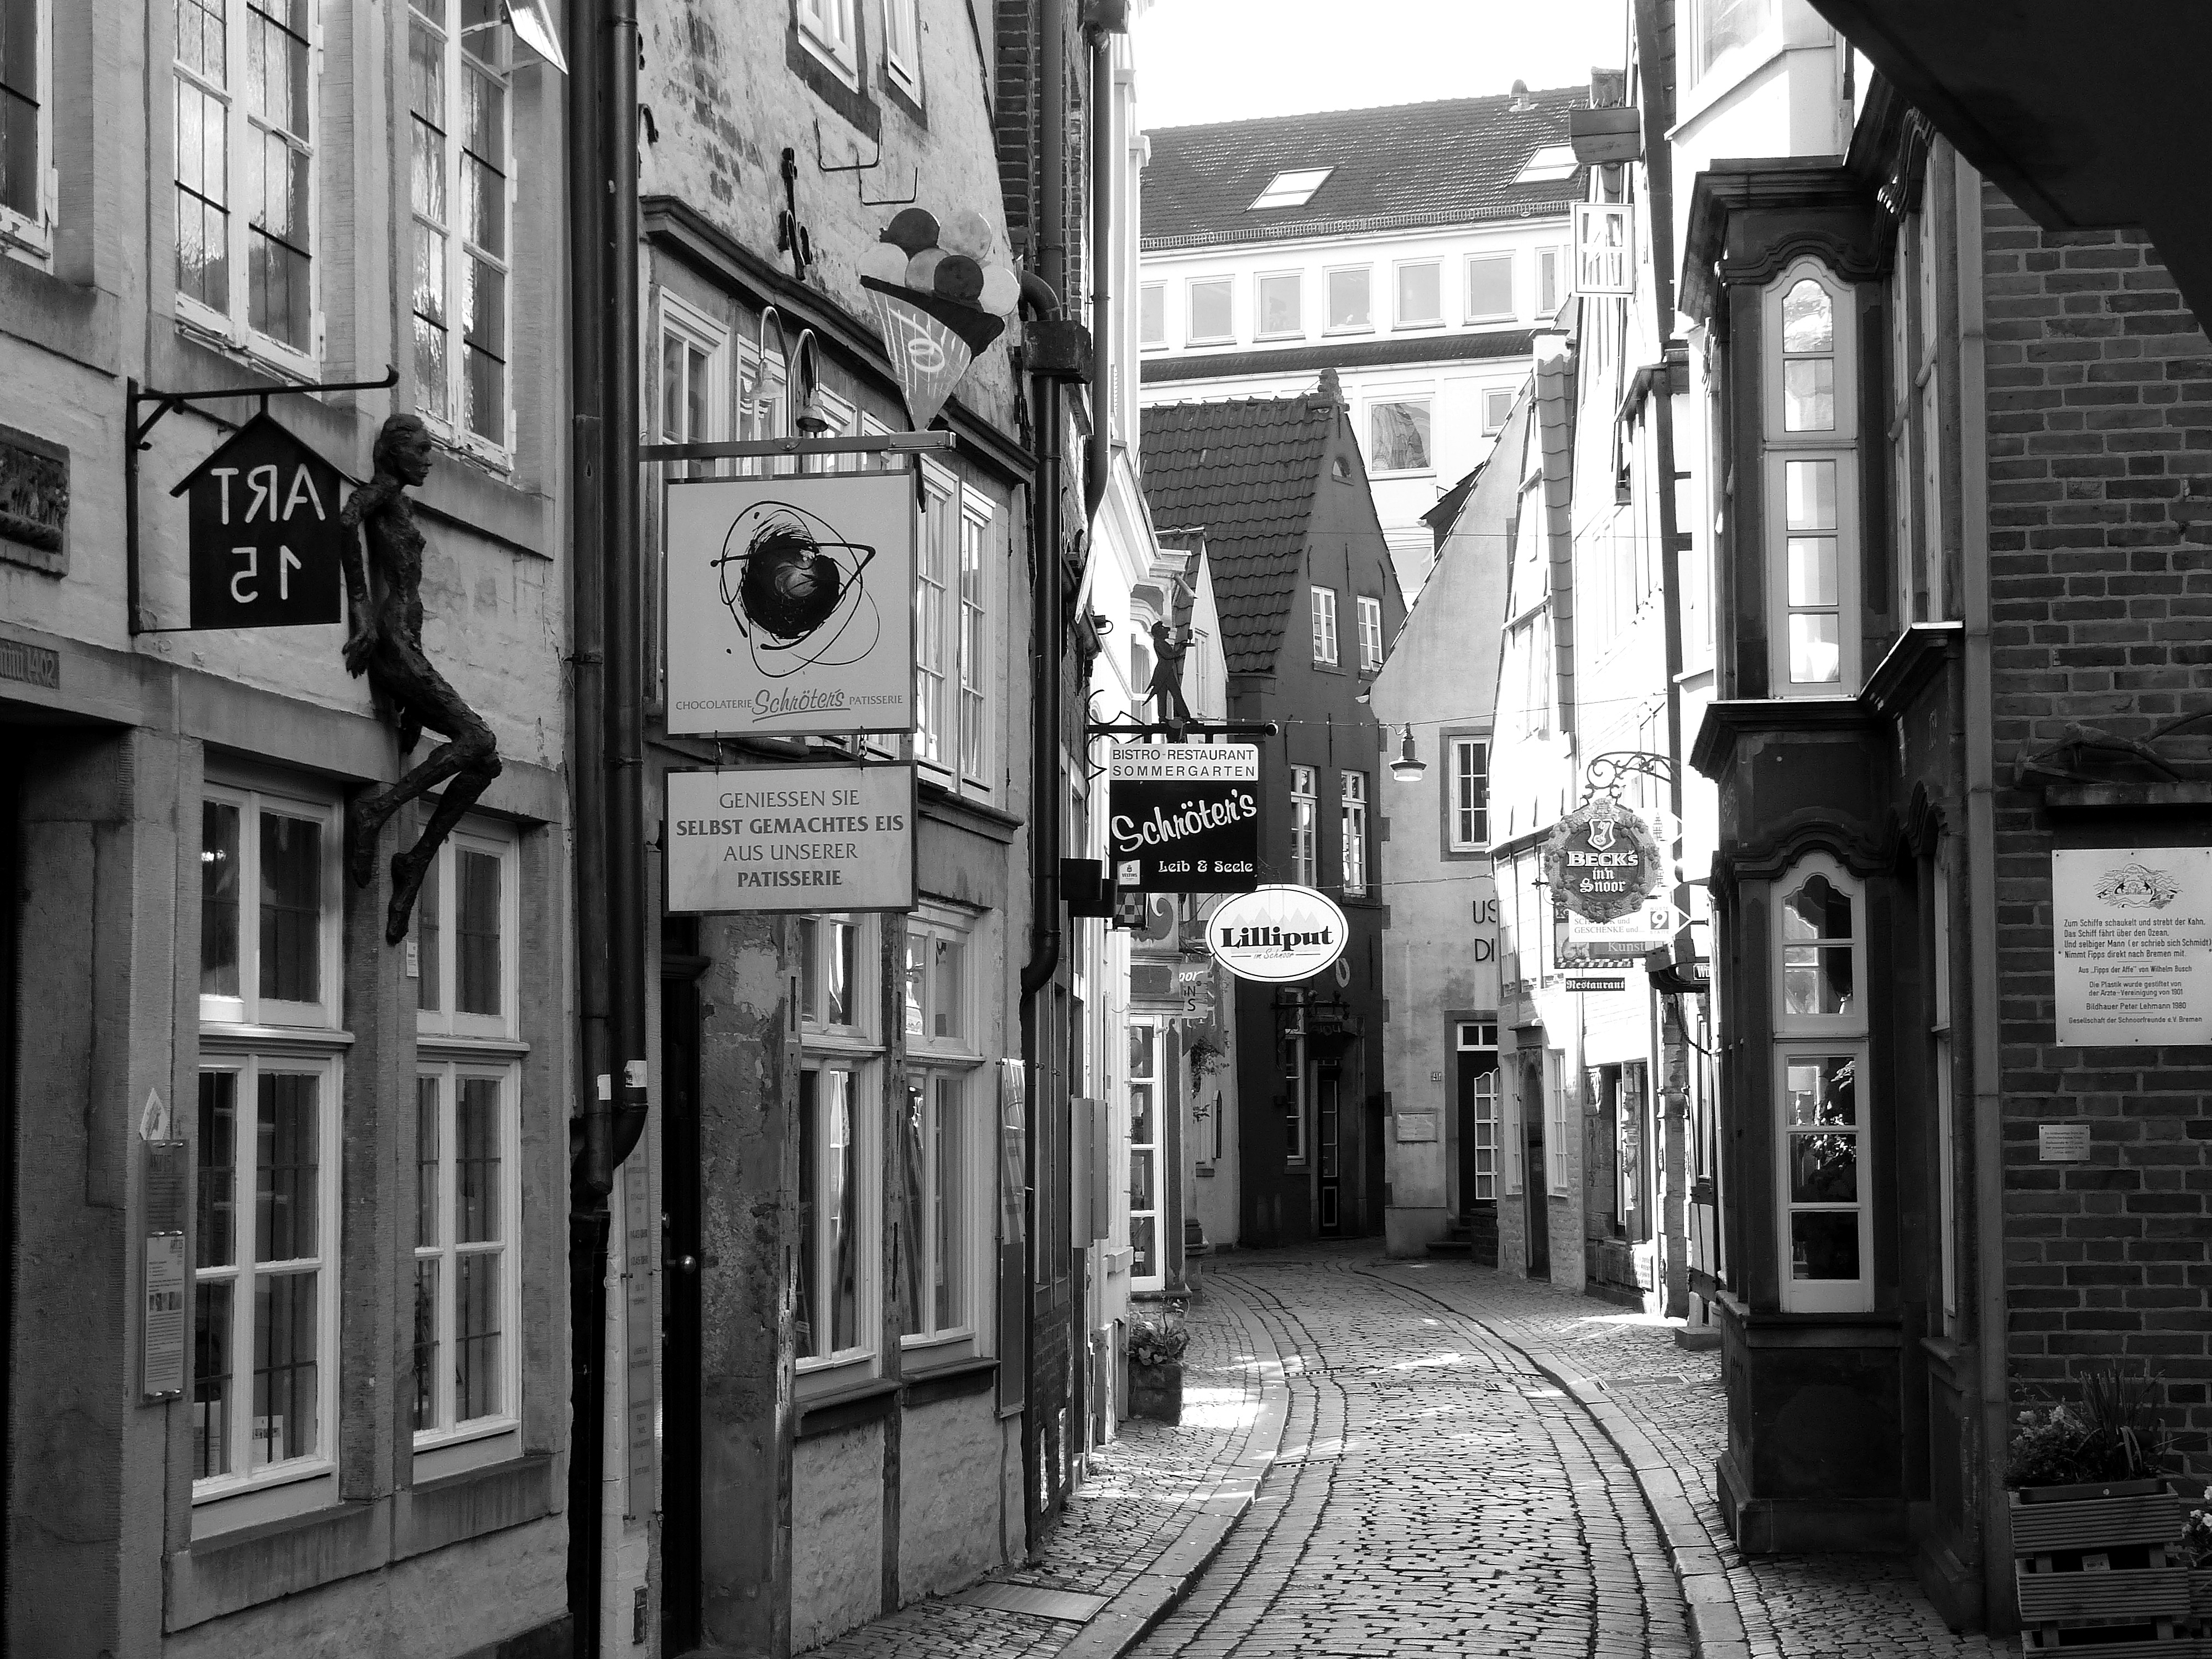
black and white, road, white, street, town, alley, black, monochrome, lane, places of interest, old town, infrastructure, snapshot, old houses, gang, neighbourhood, urban area, monochrome photography, bremen schnoor, schnoor, nonbuilding structure